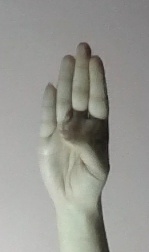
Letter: kaaf